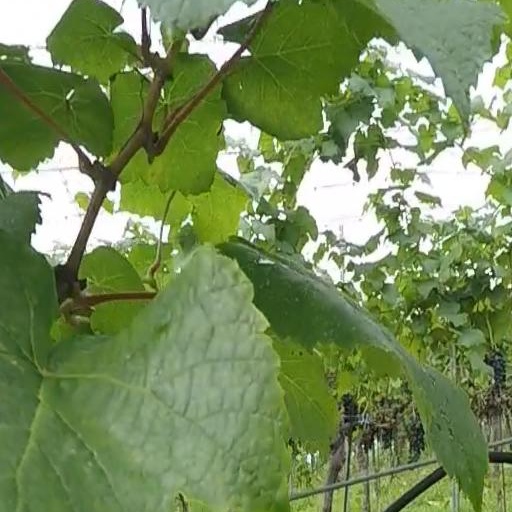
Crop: grape